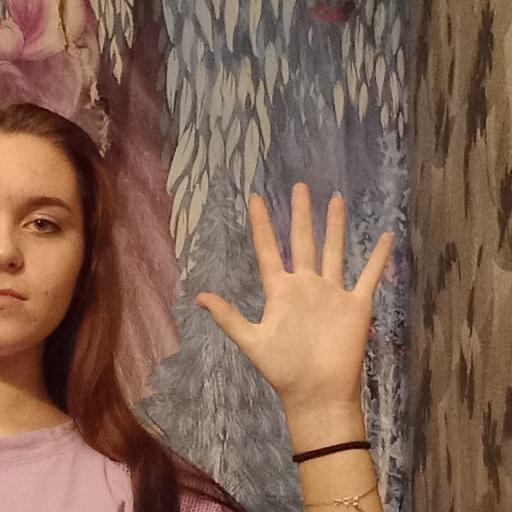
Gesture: palm